The Sound of Heart

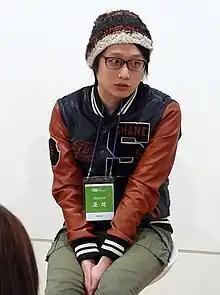
"The Sound of Heart" features author Jo Seok as the main character.

On November 7, 2016, airline carrier Air Seoul announced that it had collaborated with Naver Webtoon to produce pre-flight safety video. Characters from "The Sound of Heart" were featured in the video, alongside characters from webtoons such as "Denma" and "Noblesse".